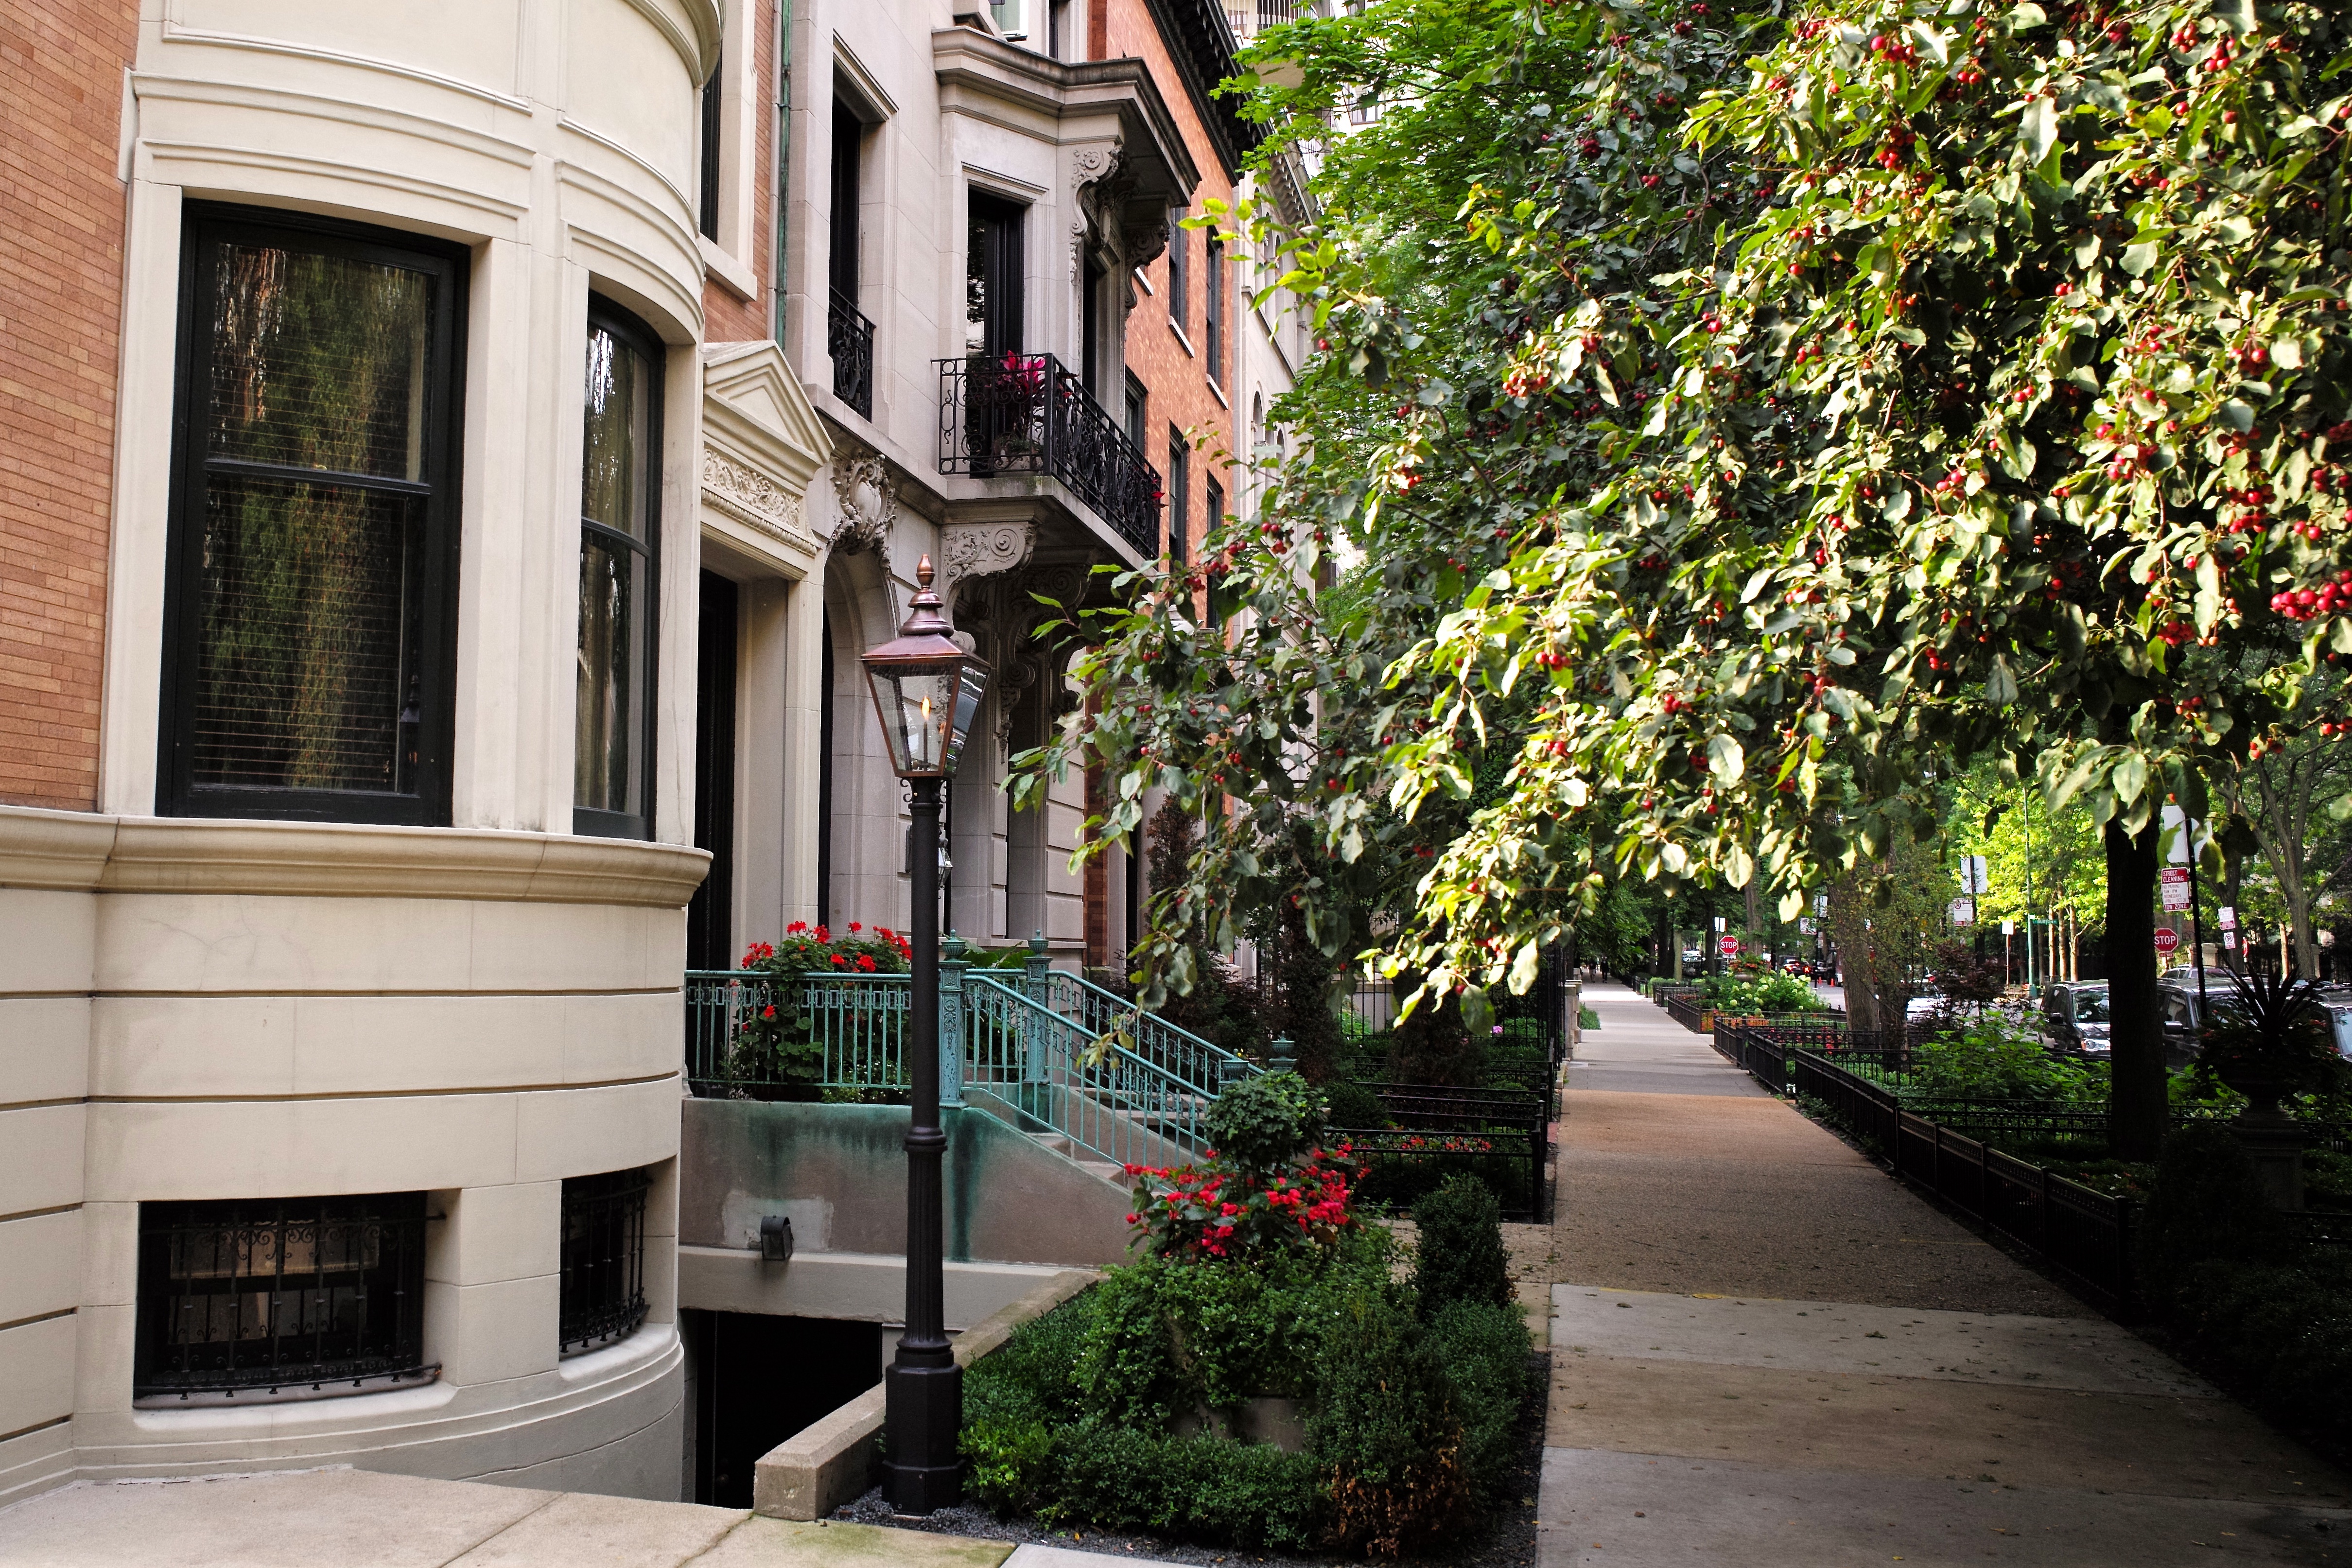
coast, architecture, road, street, house, town, home, summer, travel, neighborhood, usa, chicago, facade, lamp, m, courtyard, gold, illinois, gas, state, 28, f2, estate, leica, 240, summicron, asph, parkway, neighbourhood, brownstone, residential area